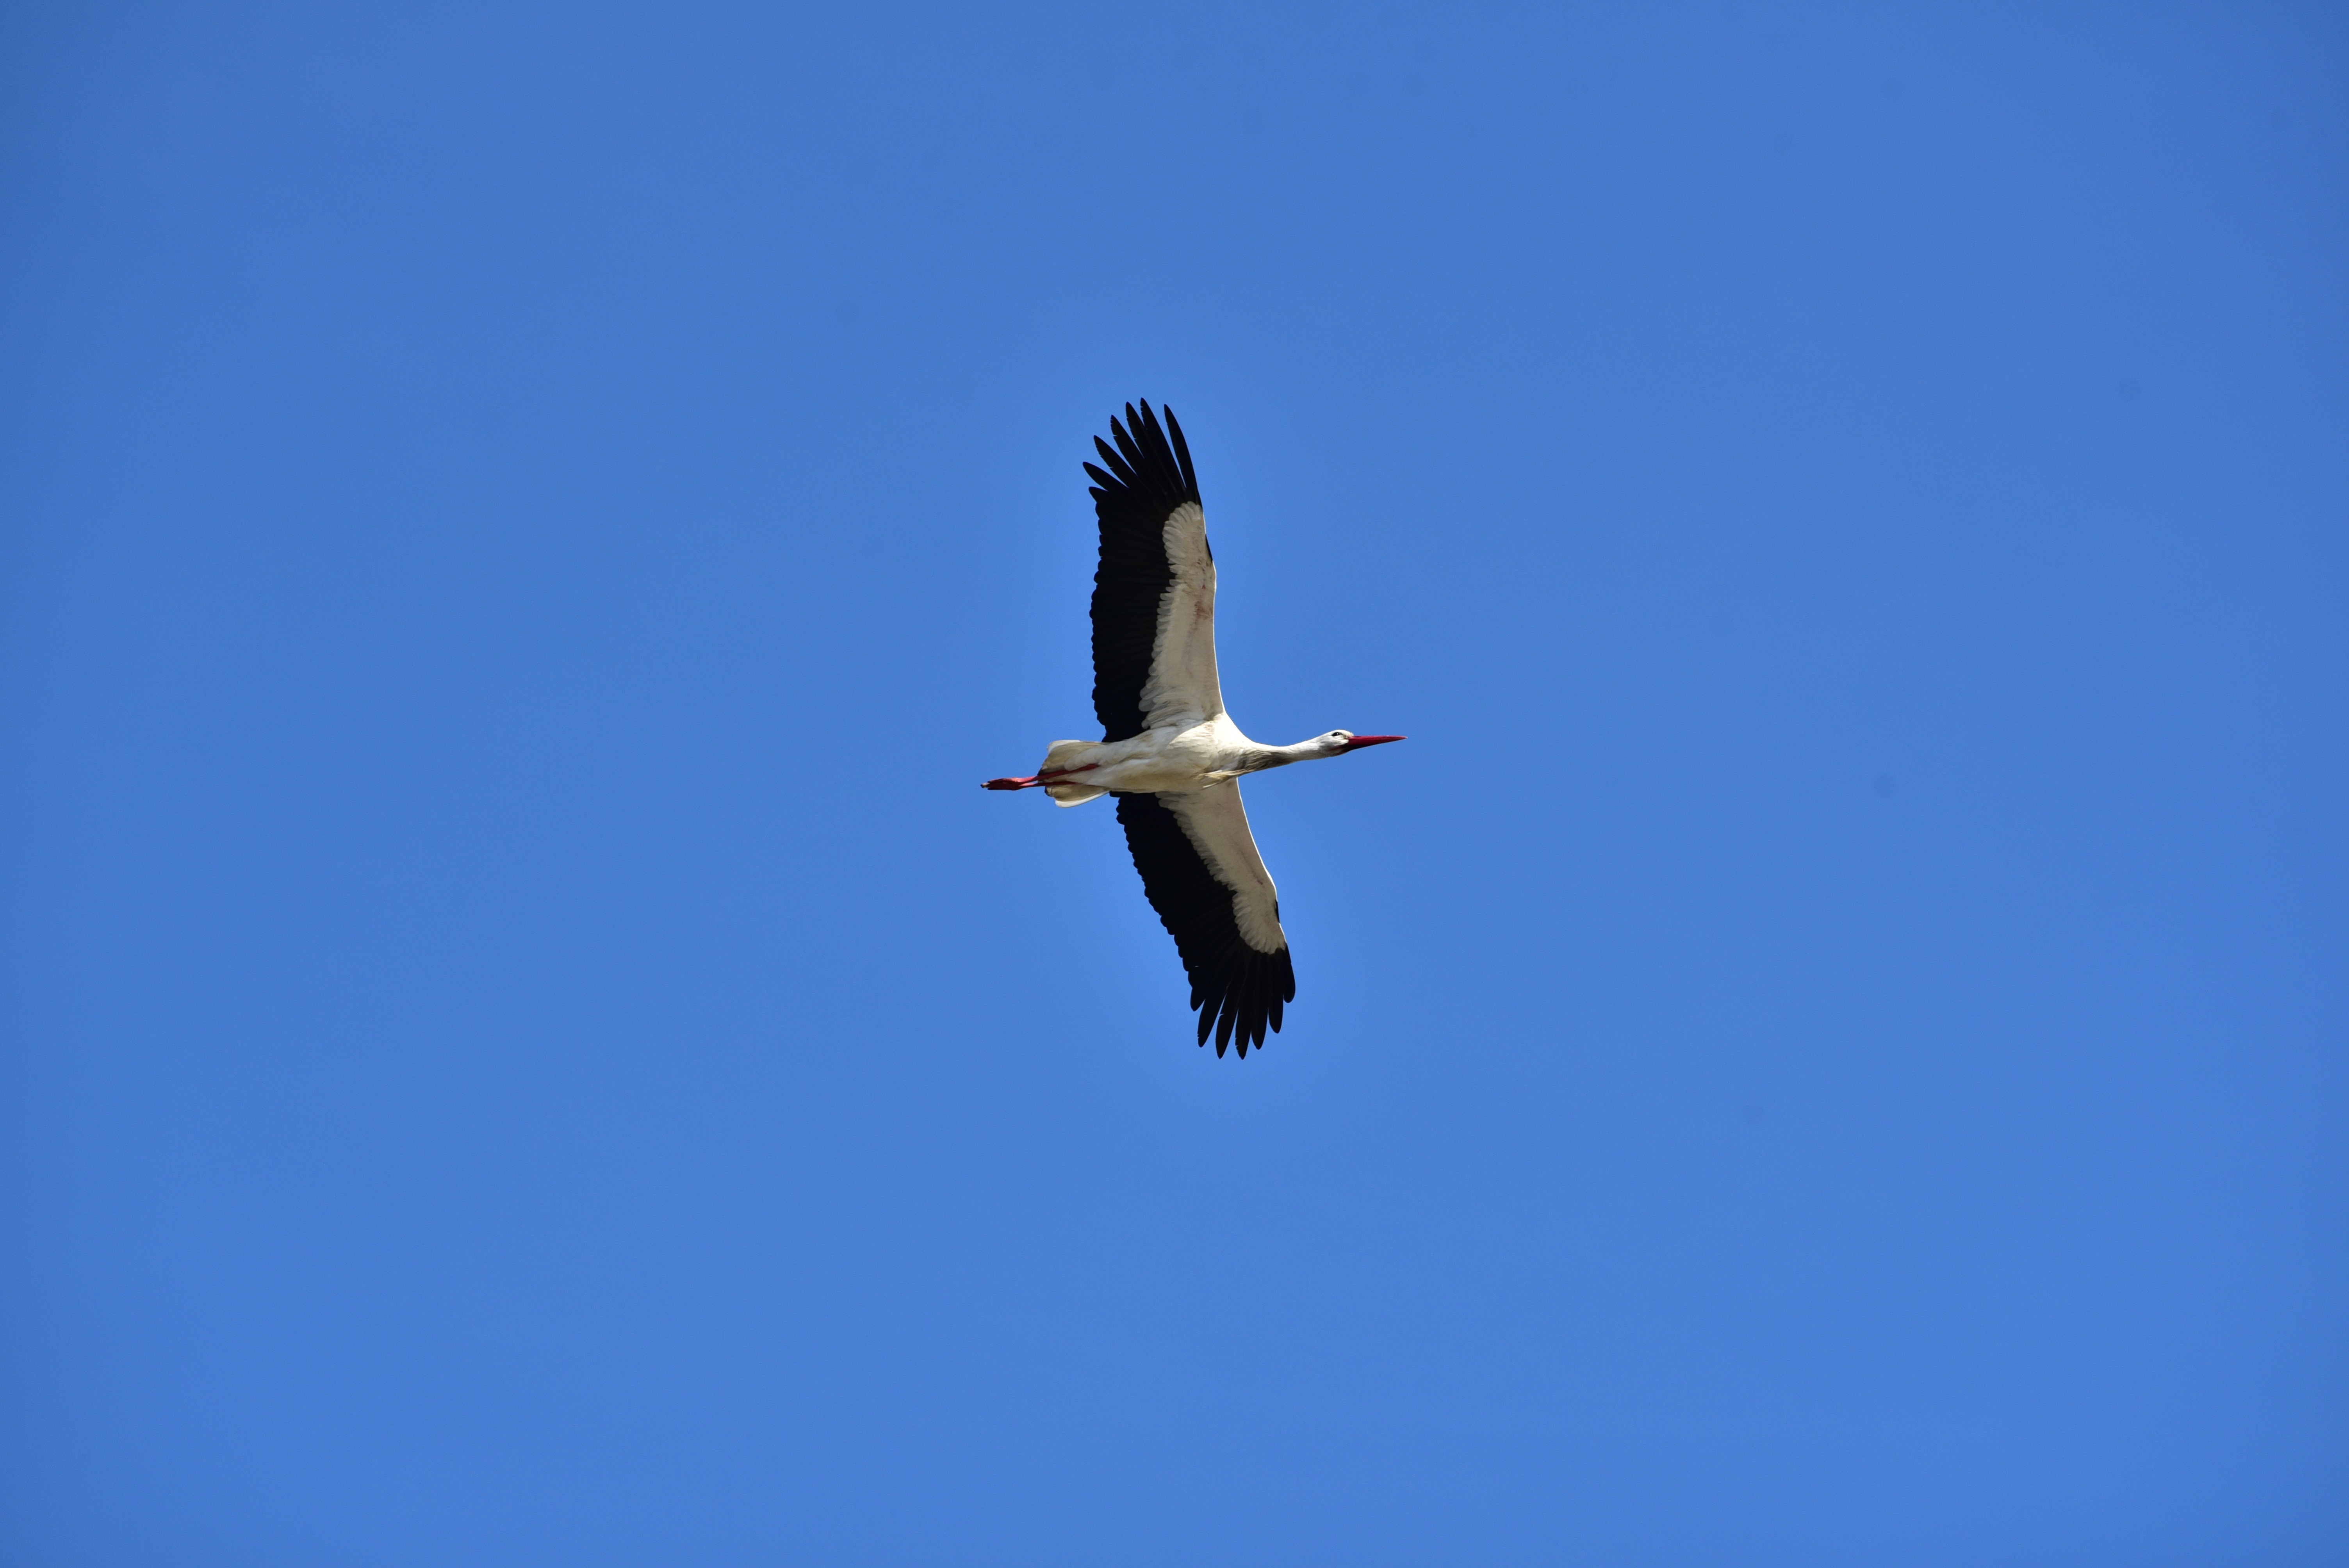
nature, bird, wing, sky, fly, flight, blue, feather, stork, black white, vertebrate, elegant, bill, pride, white stork, rattle stork, adebar, large beak, atmosphere of earth